Mount Forest, Ontario

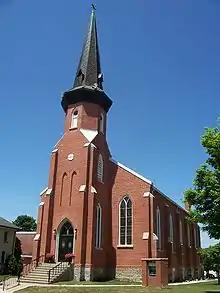
The Mount Forest United Church was built in 1873.

Built in 1873, Mount Forest United Church is an important part of the local history of Mount Forest and continues to be one of the most historic, and recognizable landmarks of the area. Today, Mount Forest United Church is one of two congregations in Mount Forest-Woodland Pastoral Charge of the United Church of Canada in what is now Western Ontario Waterways Regional Council (Region 8), and was formerly in Hamilton Conference.